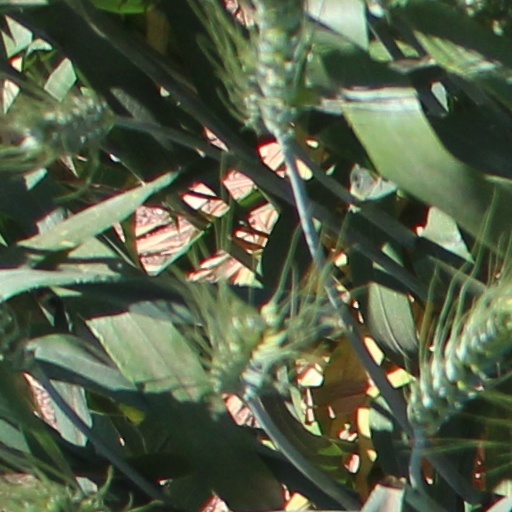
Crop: wheat